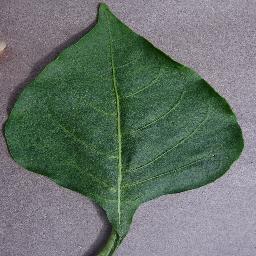
Label: Pepper,_bell___healthy